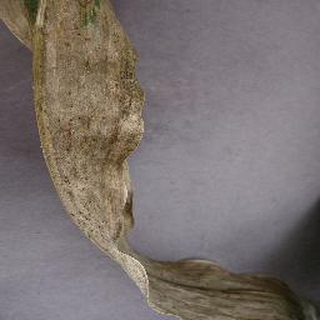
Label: corn_northern_leaf_blight